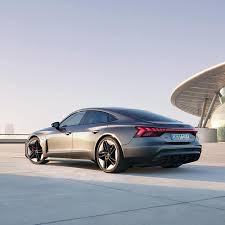
Label: noambulance